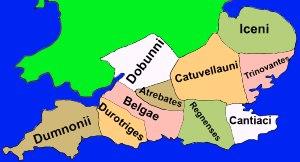
Les Atrébates étaient un peuple celte de Gaule belgique, dont une partie s’est installée dans l’île de Bretagne. Les Atrébates étaient de langue celtique.
Les Cantiaci ou Cantii étaient un peuple belge de l'île de Bretagne avant la conquête romaine. Ils ont donné leur nom à une civitas de la province romaine de Bretagne.
Les Belges correspondent aux populations qui occupaient la Gaule septentrionale, entre la Manche et la rive gauche du Rhin, au nord de la Seine, au moins depuis le troisième siècle avant Jésus-Christ. Ils ont également colonisé des territoires sur l'île de Bretagne et en Irlande. Actuellement, les Belges désignent les habitants de la Belgique.
La Legio II Augusta fut une légion romaine recrutée vraisemblablement en 43 av. J.-C. par le consul Gaius Vibius Pansa pour Octave. Son nom constitue un jeu de mots pouvant signifier à la fois « la deuxième légion d’Auguste » ou « la deuxième auguste légion ». Elle fut dissoute à la fin de la guerre civile.
Catuvellauni - latin Catuvellauni - était le nom :
Venta Belgarum était une ville de la province romaine de Bretagne supérieure, Britannia Superior, la civitas de la tribu locale, les Belgae, qui devint plus tard la ville de Winchester. Le nom vient du breton *Uentā, signifiant ville, lieu, plus le génitif pluriel latin Belgarum, « de la tribu Belgae ».
La Bretagne ou Britannie est la province romaine qui, du premier au cinquième siècle, couvrait une partie de l'île de Grande-Bretagne correspondant à des territoires qui devinrent par la suite ceux de l'Angleterre, du pays de Galles et du sud de l'Écosse. Pour les Romains, la Bretagne constituait « la terre la plus écartée et le dernier boulevard de la liberté » ; d'après l'écrivain Tacite : « Il n’y a plus de peuples au-delà, rien que des flots et des rochers ».
Les Durotriges furent un des peuples celtes qui vivaient dans le sud de l’actuelle Grande-Bretagne durant la protohistoire, avant l’invasion romaine. Ils sont mentionnés par Claude Ptolémée qui les nomme Dourotriges. Il se pourrait que, plus qu’un peuple homogène, il se soit agi d'une confédération, puisque plusieurs souverains pourraient avoir régné simultanément. Ils ont laissé leur nom au Dorset, ainsi qu'à la ville de Dorchester.
La Legio XX Valeria Victrix était une légion de l’armée romaine levée probablement par l’empereur Auguste vers 31 av. J.-C. Assignée d’abord en Hispanie tarraconaise, elle prit part aux guerres cantabres de 25 à 13 av. J.-C. avant d’être réaffectée sur le Rhin après le désastre de la forêt de Teutobourg en 9 apr. J.-C. Elle fut l’une des légions employées par l’empereur Claude pour l’invasion de la Bretagne en 43; elle y restera tout au cours des siècles suivants prenant part à la construction des murs d’Hadrien et d’Antonin destinés à prévenir les attaques des tribus calédoniennes. Encore active sous les usurpateurs Carausius et Allectus à la fin du IIIᵉ siècle, elle n’est plus mentionnée par la suite, soit qu’elle ait été dissoute lors de la reconquête de la Bretagne par l’empereur Constance Iᵉʳ soit qu’il s’agisse de la légion retirée de Bretagne par Stilicon pour protéger le nord de l’Italie vers la fin du IVᵉ siècle.